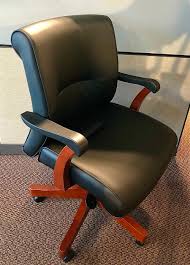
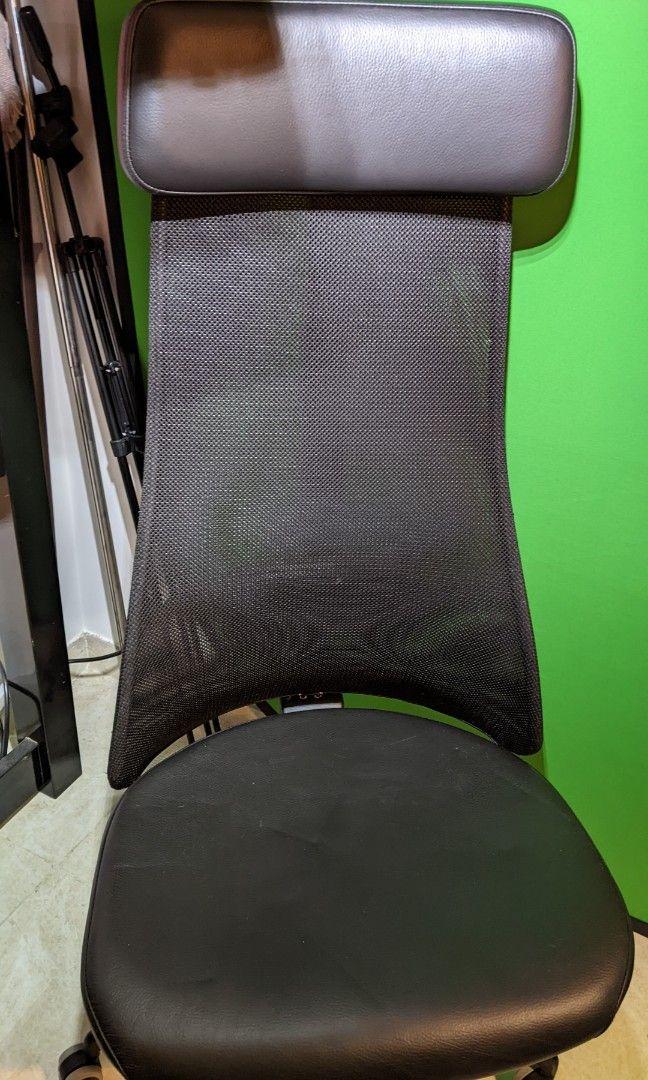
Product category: items_chair
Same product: no